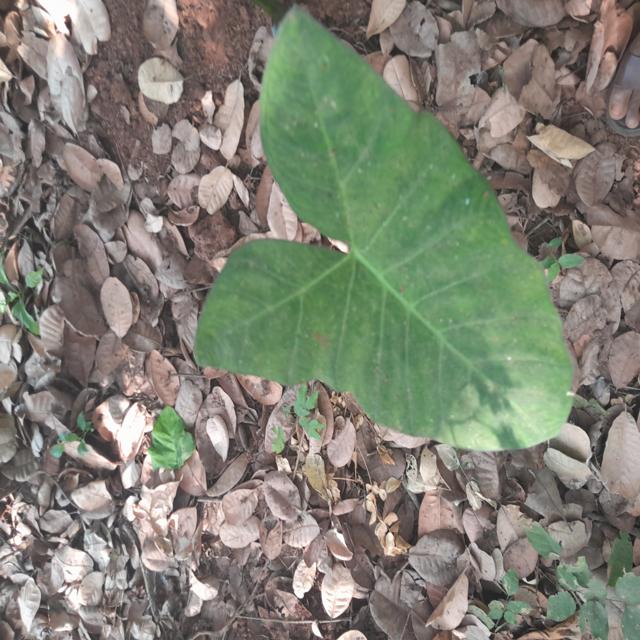
Label: Healthy